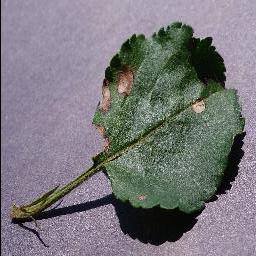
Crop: apple
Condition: black_rot